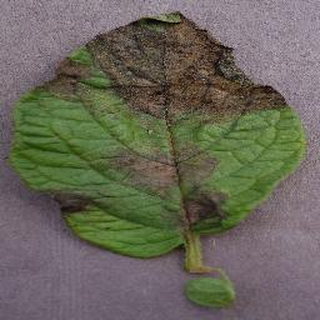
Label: potato_late_blight